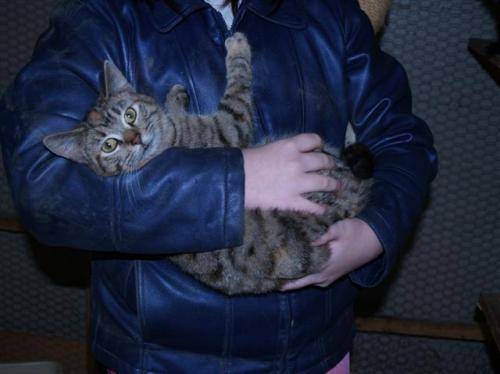
Label: cat